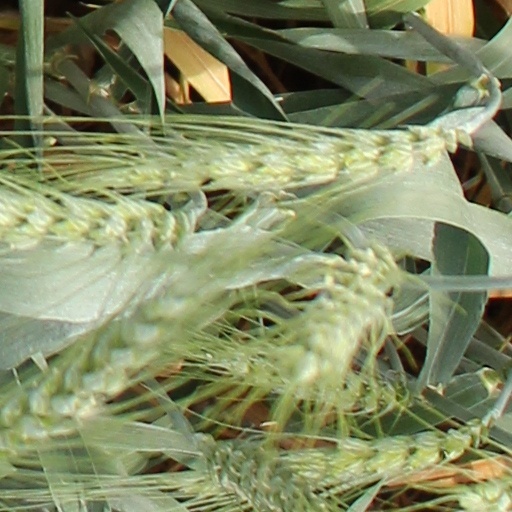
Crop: wheat